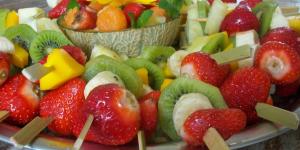
pinchos de frutas para fiestas